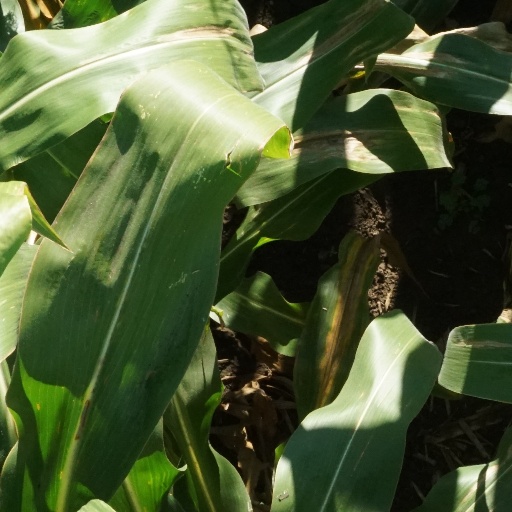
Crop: maize; corn